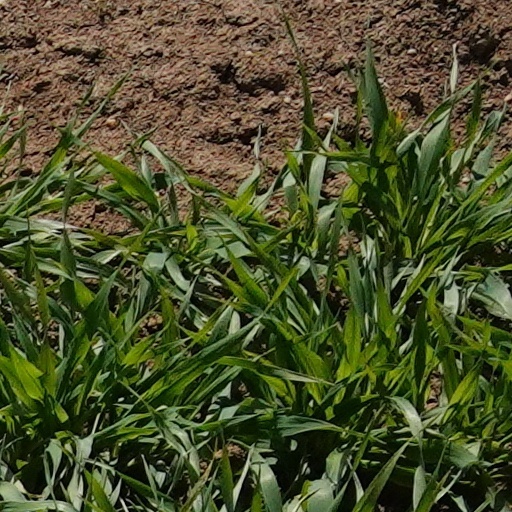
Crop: wheat